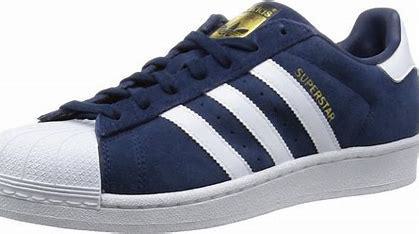
Brand: Adidas
Model: Superstar